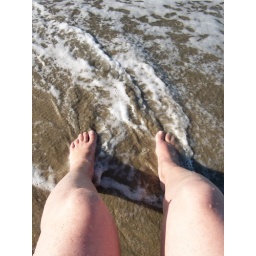
Sitting on a sand hill and enjoying the water as it flows over my feet.